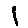
Label: 1